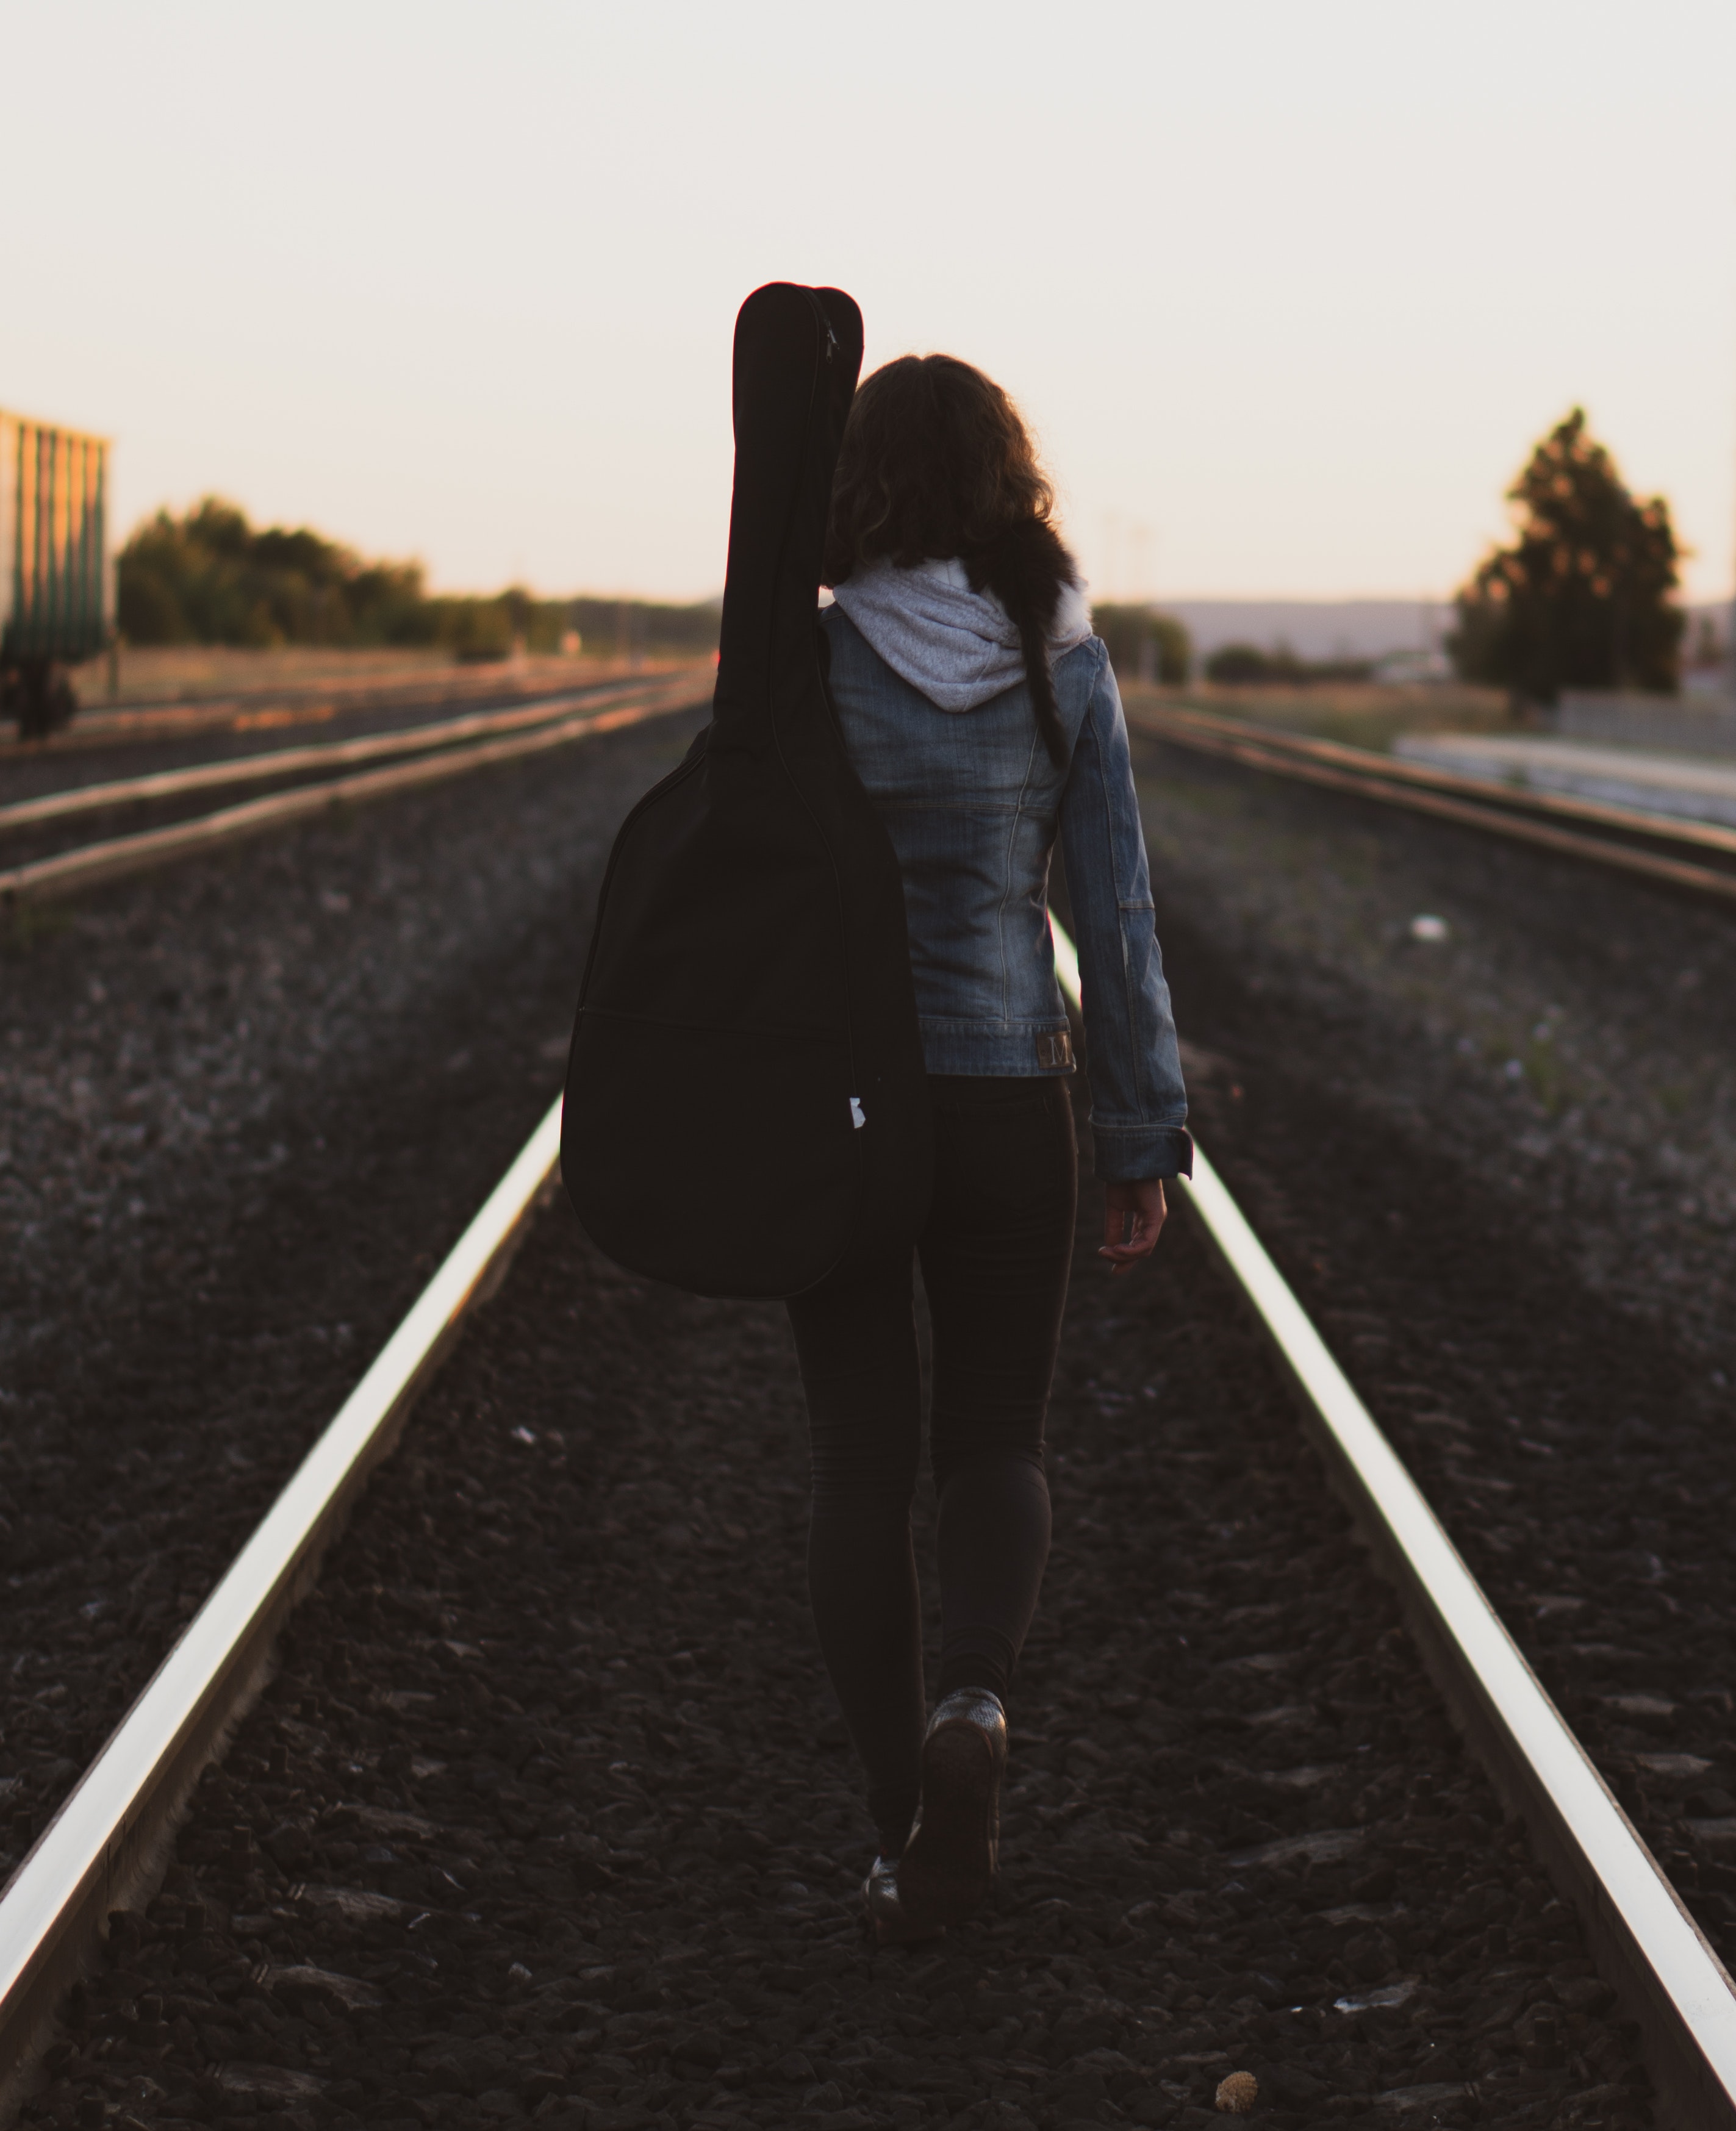
standing, transport, snapshot, sky, photography, shadow, backlighting, sunlight, leg, jeans, black and white, road, track, black hair, human leg, cloud, long hair, jacket, walking